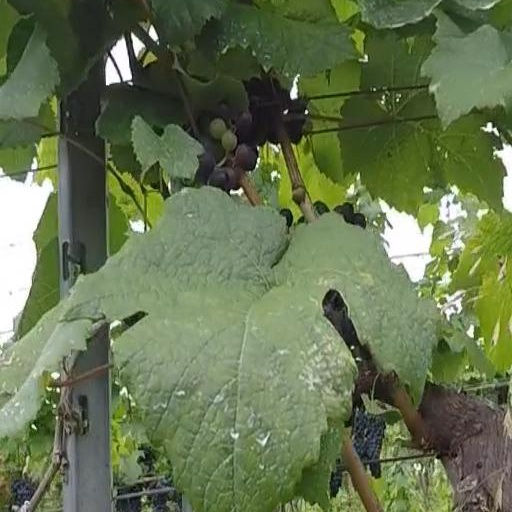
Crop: grape